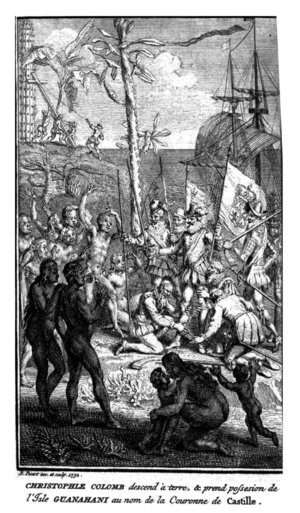
Guanahani]], le 12 octobre 1492.
Guanahani était le nom donné par les indigènes à l'île que Christophe Colomb baptisa San Salvador quand il débarqua en Amérique le 12 octobre 1492 avec deux caravelles et une nef.